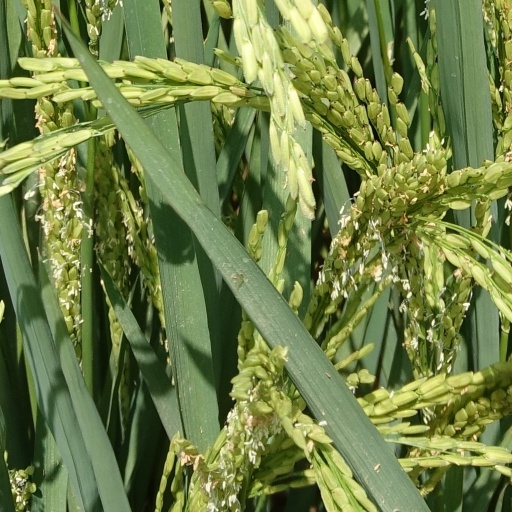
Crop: rice